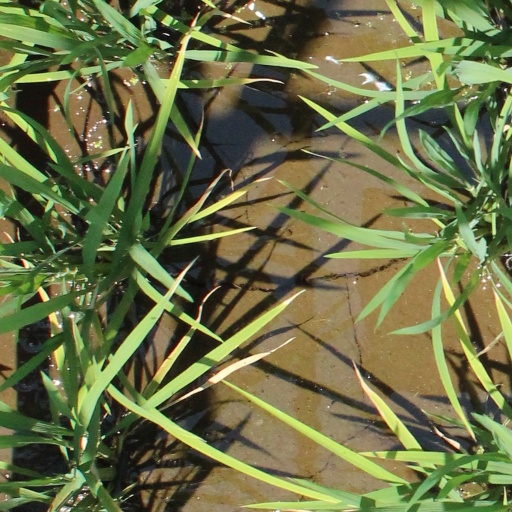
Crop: rice